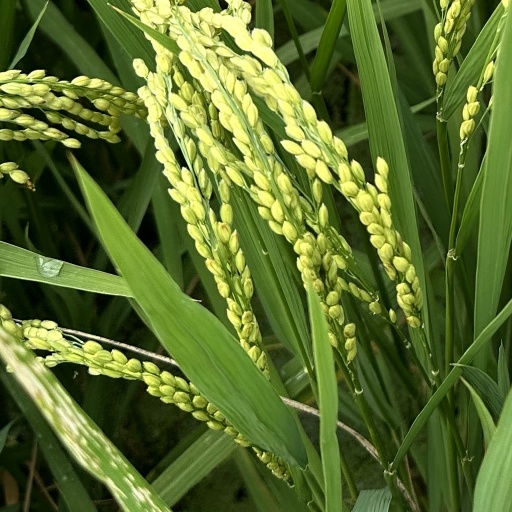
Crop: rice